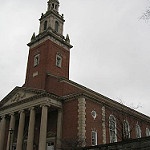
Label: buildings